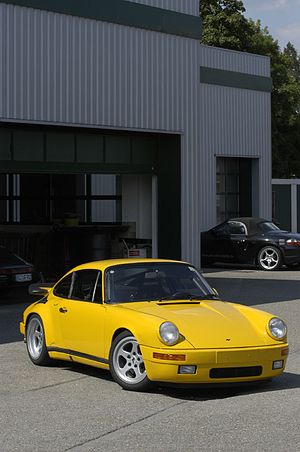
Ruf Automobile
RUF CTR Yellowbird
Ruf Automobile er et firma, som specialbygger biler, og har hjemsted i Tyskland.